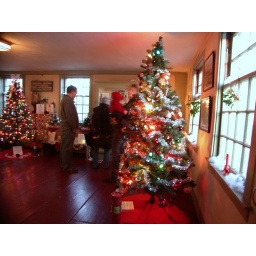
More trees in the second floor classroom